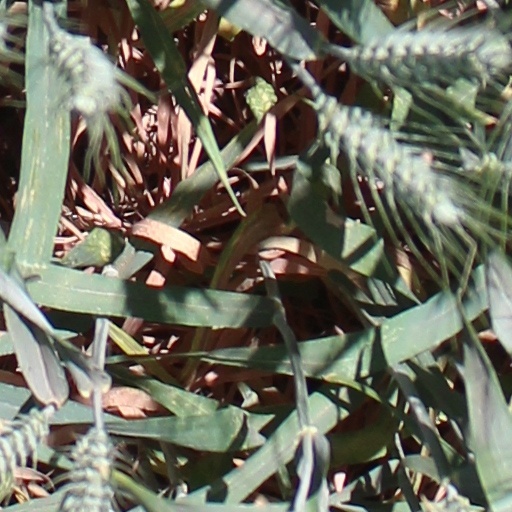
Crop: wheat